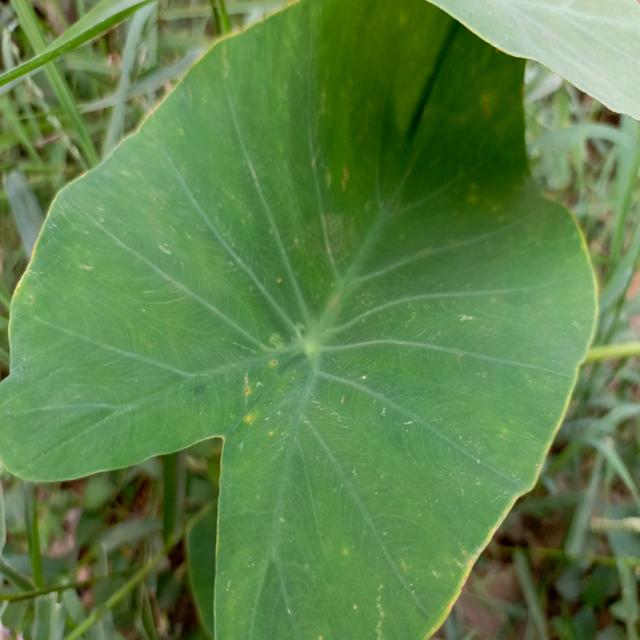
Label: Early_Blight